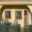
Label: house